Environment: real
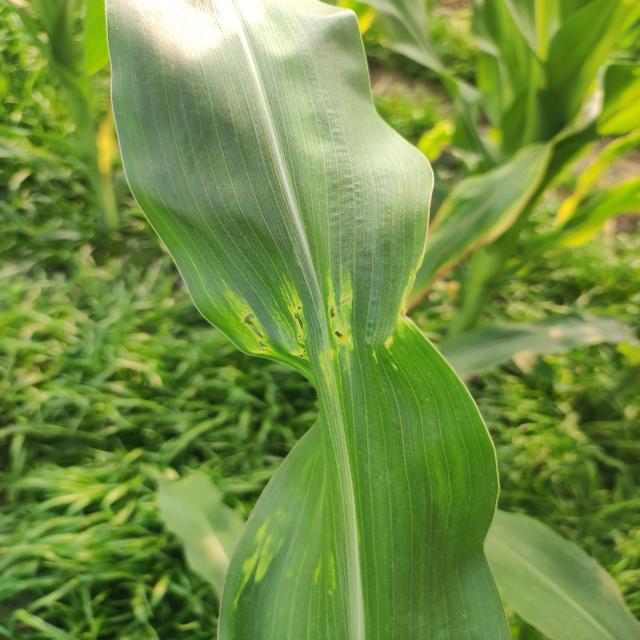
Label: fall_armyworm